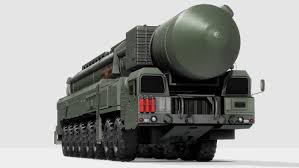
Label: Air Defense